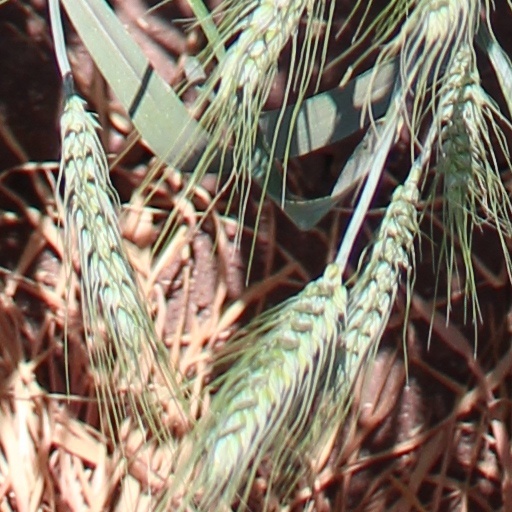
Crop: wheat